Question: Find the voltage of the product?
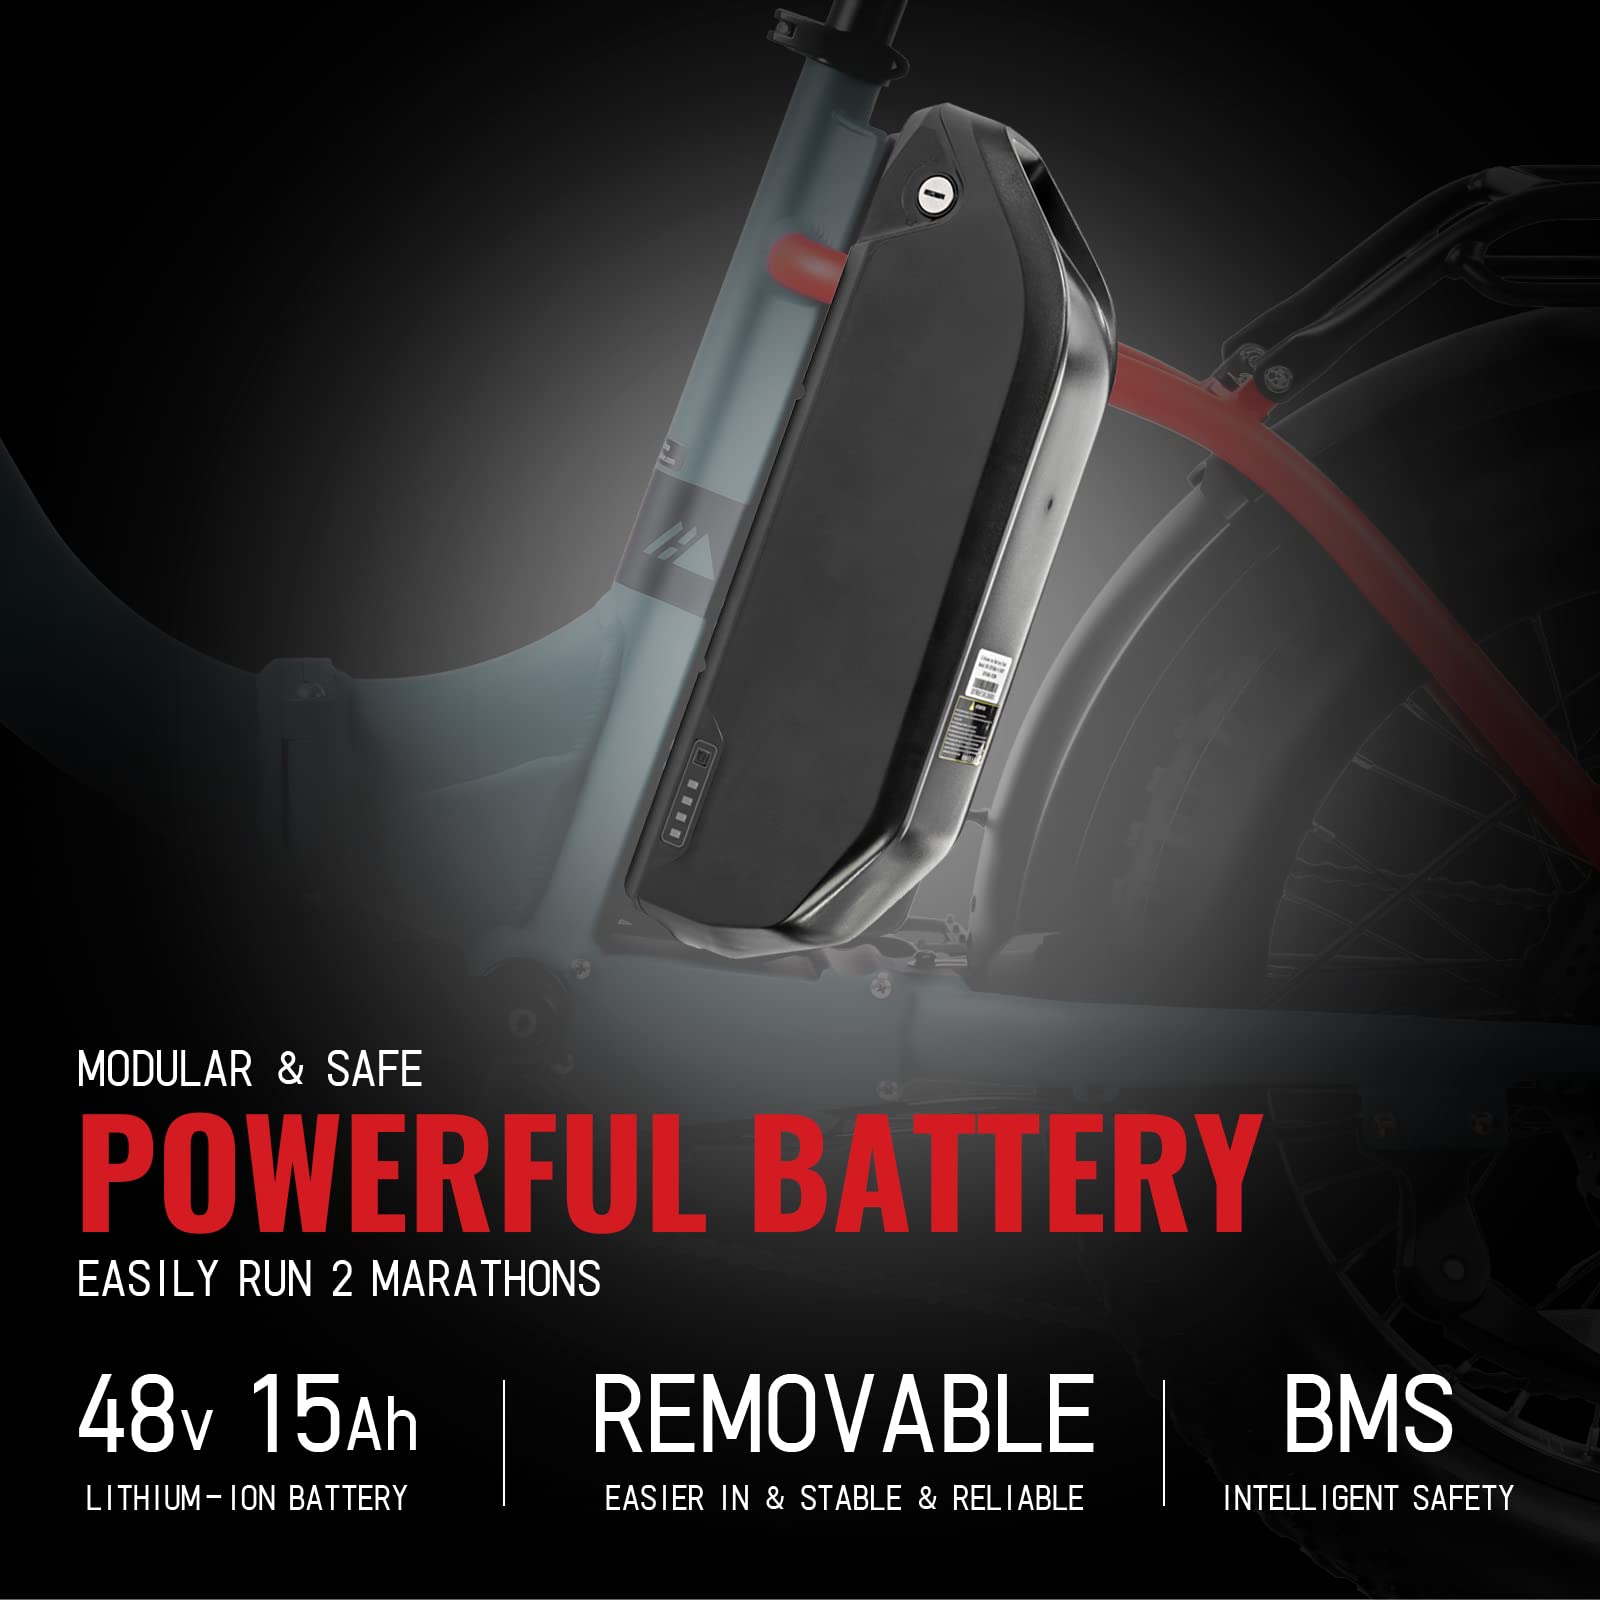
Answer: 48.0 volt